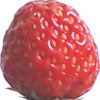
Label: strawberry